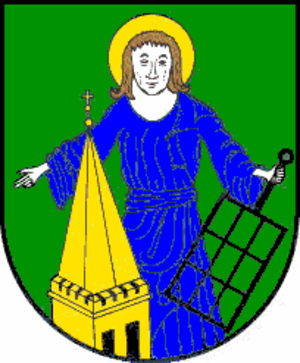
La Samtgemeinde Liebenau est une Samtgemeinde, c'est-à-dire une forme d'intercommunalité de Basse-Saxe, de l'arrondissement de Nienburg/Weser, au nord de l'Allemagne. Elle regroupe 3 municipalités.
Liebenau est une commune allemande de l'arrondissement de Nienburg/Weser, Land de Basse-Saxe.